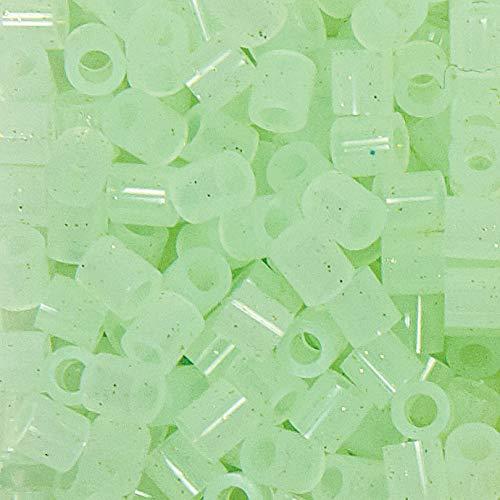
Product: Perler Beads Fuse Beads for Crafts, 1000pcs, Green Glitter Fairy Dust
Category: Arts, Crafts & Sewing | Beading & Jewelry Making | Beading Supplies | Fuse & Perler Beads
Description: These fairy dust glitter fuse beads are a great arts and crafts activity for children.
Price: $4.85
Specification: ProductDimensions:0.6x3.8x6.8inches|ItemWeight:2.4ounces|ShippingWeight:2.4ounces(Viewshippingratesandpolicies)|Manufacturer:CSSIndustries,Inc.|ASIN:B013TS4P50|DomesticShipping:ItemcanbeshippedwithinU.S.|InternationalShipping:ThisitemcanbeshippedtoselectcountriesoutsideoftheU.S.LearnMore|Itemmodelnumber:80-15173